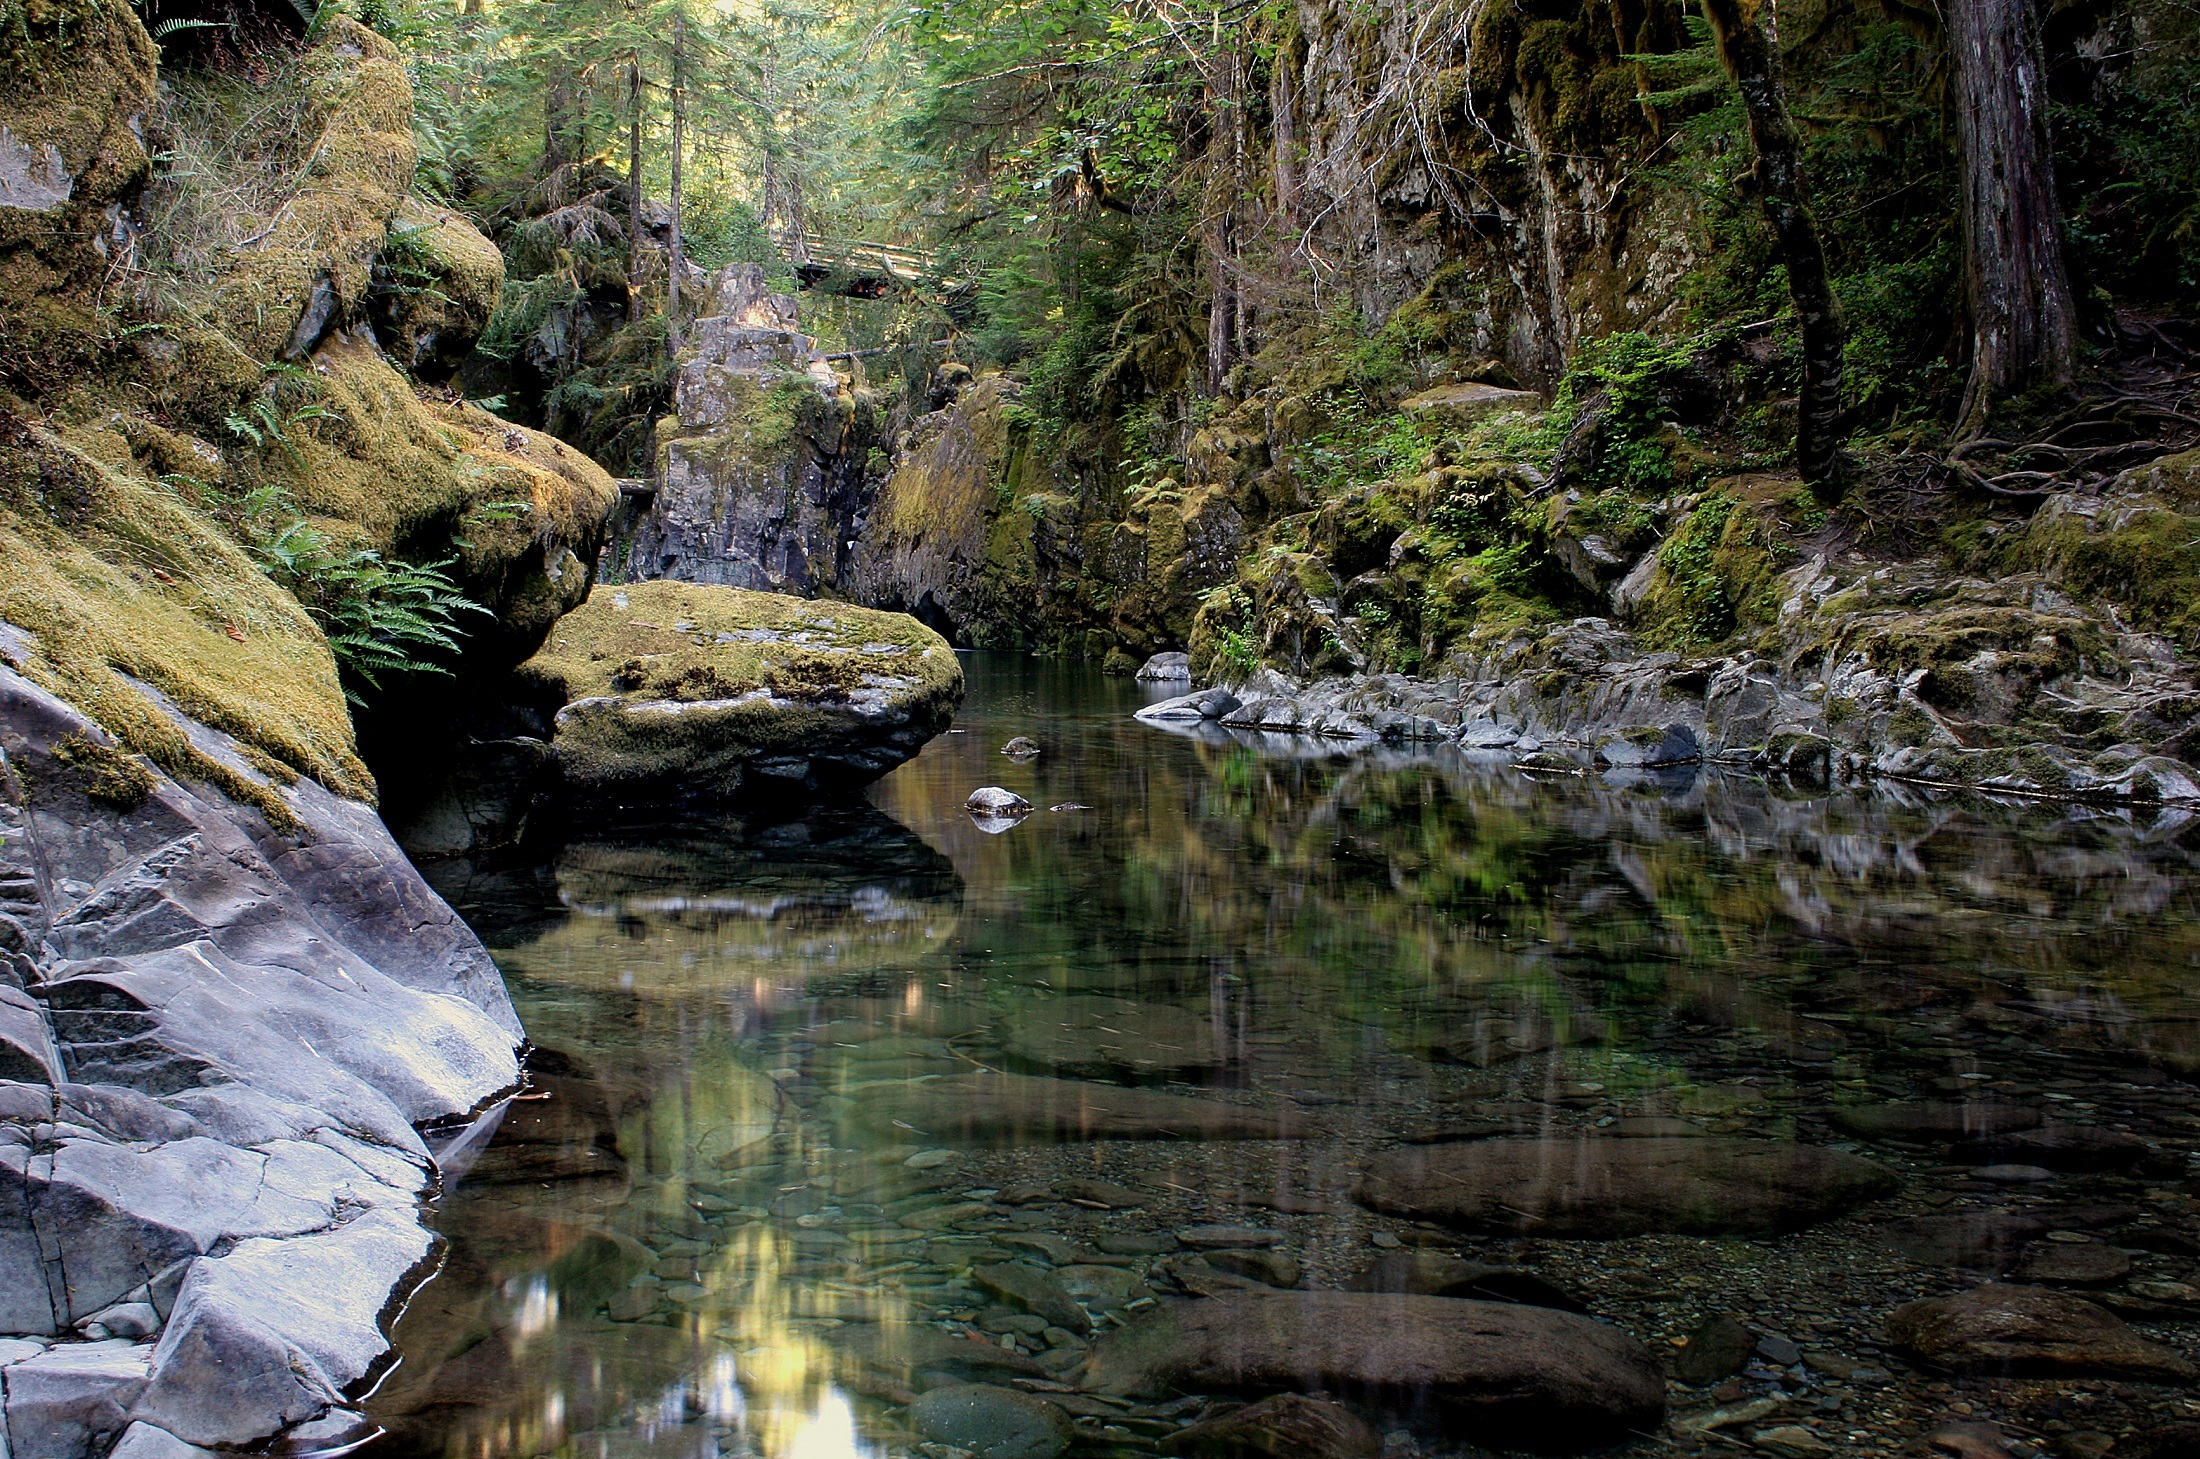
landscape, tree, water, nature, forest, rock, waterfall, creek, wilderness, bridge, river, valley, stone, wild, stream, green, reflection, jungle, scenic, natural, autumn, usa, rapid, rugged, body of water, trees, rocks, rainforest, ravine, woodland, water feature, watercourse, refreshing, oregon, reflecting pool, opal creek, willamette national forest